Ebenezer Stevens

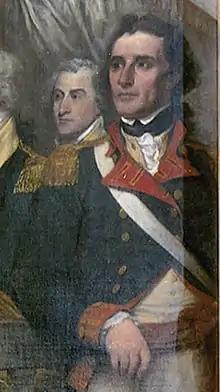
Detail from "Surrender of General Burgoyne" (1821) depicting Stevens

Ebenezer Stevens (August 11, 1751 – September 2, 1823) was a lieutenant colonel in the Continental Army during the American Revolution, a major general in the New York state militia, and a New York City merchant.